List of One Piece television specials

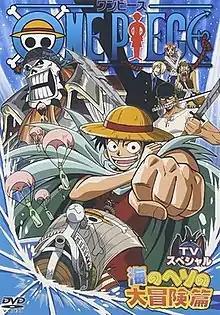
The cover of the first TV special's DVD release

The "One Piece" anime series, based on the manga of same name, has spawned thirteen television specials that aired on Fuji TV. Of these specials, the first four, as well as the sixth, eighth, tenth and eleventh are original stories created by the anime staff, while the fifth, seventh, ninth, twelfth and thirteenth specials are alternate re-tellings of certain story arcs.